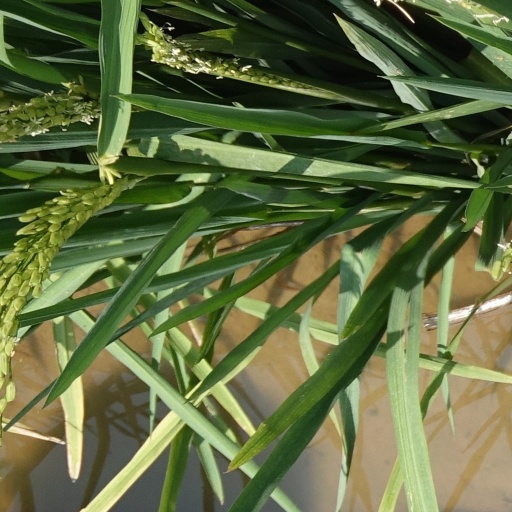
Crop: rice